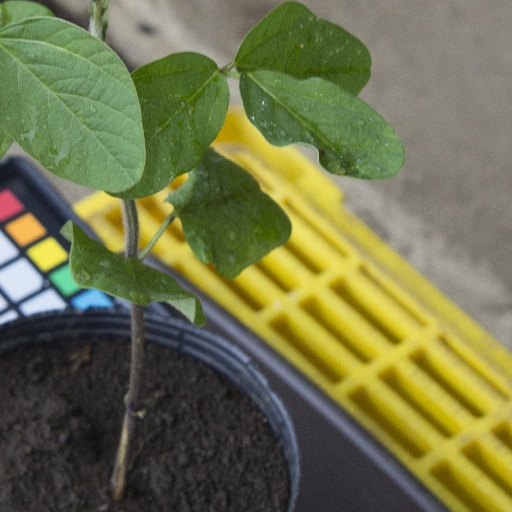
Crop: soybean